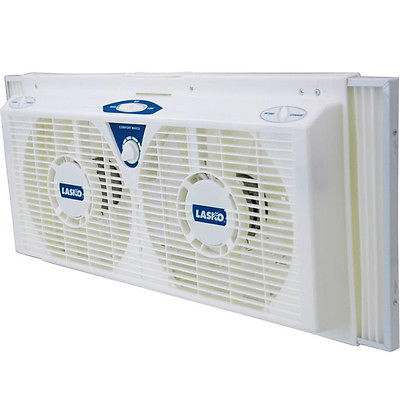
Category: fan